Palacio Baburizza

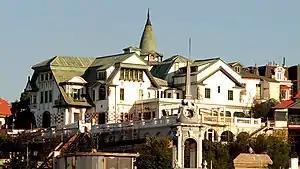
Palacio Baburizza in Valparaíso.

Palacio Baburizza is the former residence of Croatian businessman Pascual Baburizza located in Valparaíso, Chile. It was built in 1916 by Italian architects, and eventually turned into a museum in 1971, and declared a historic monument in 1976.